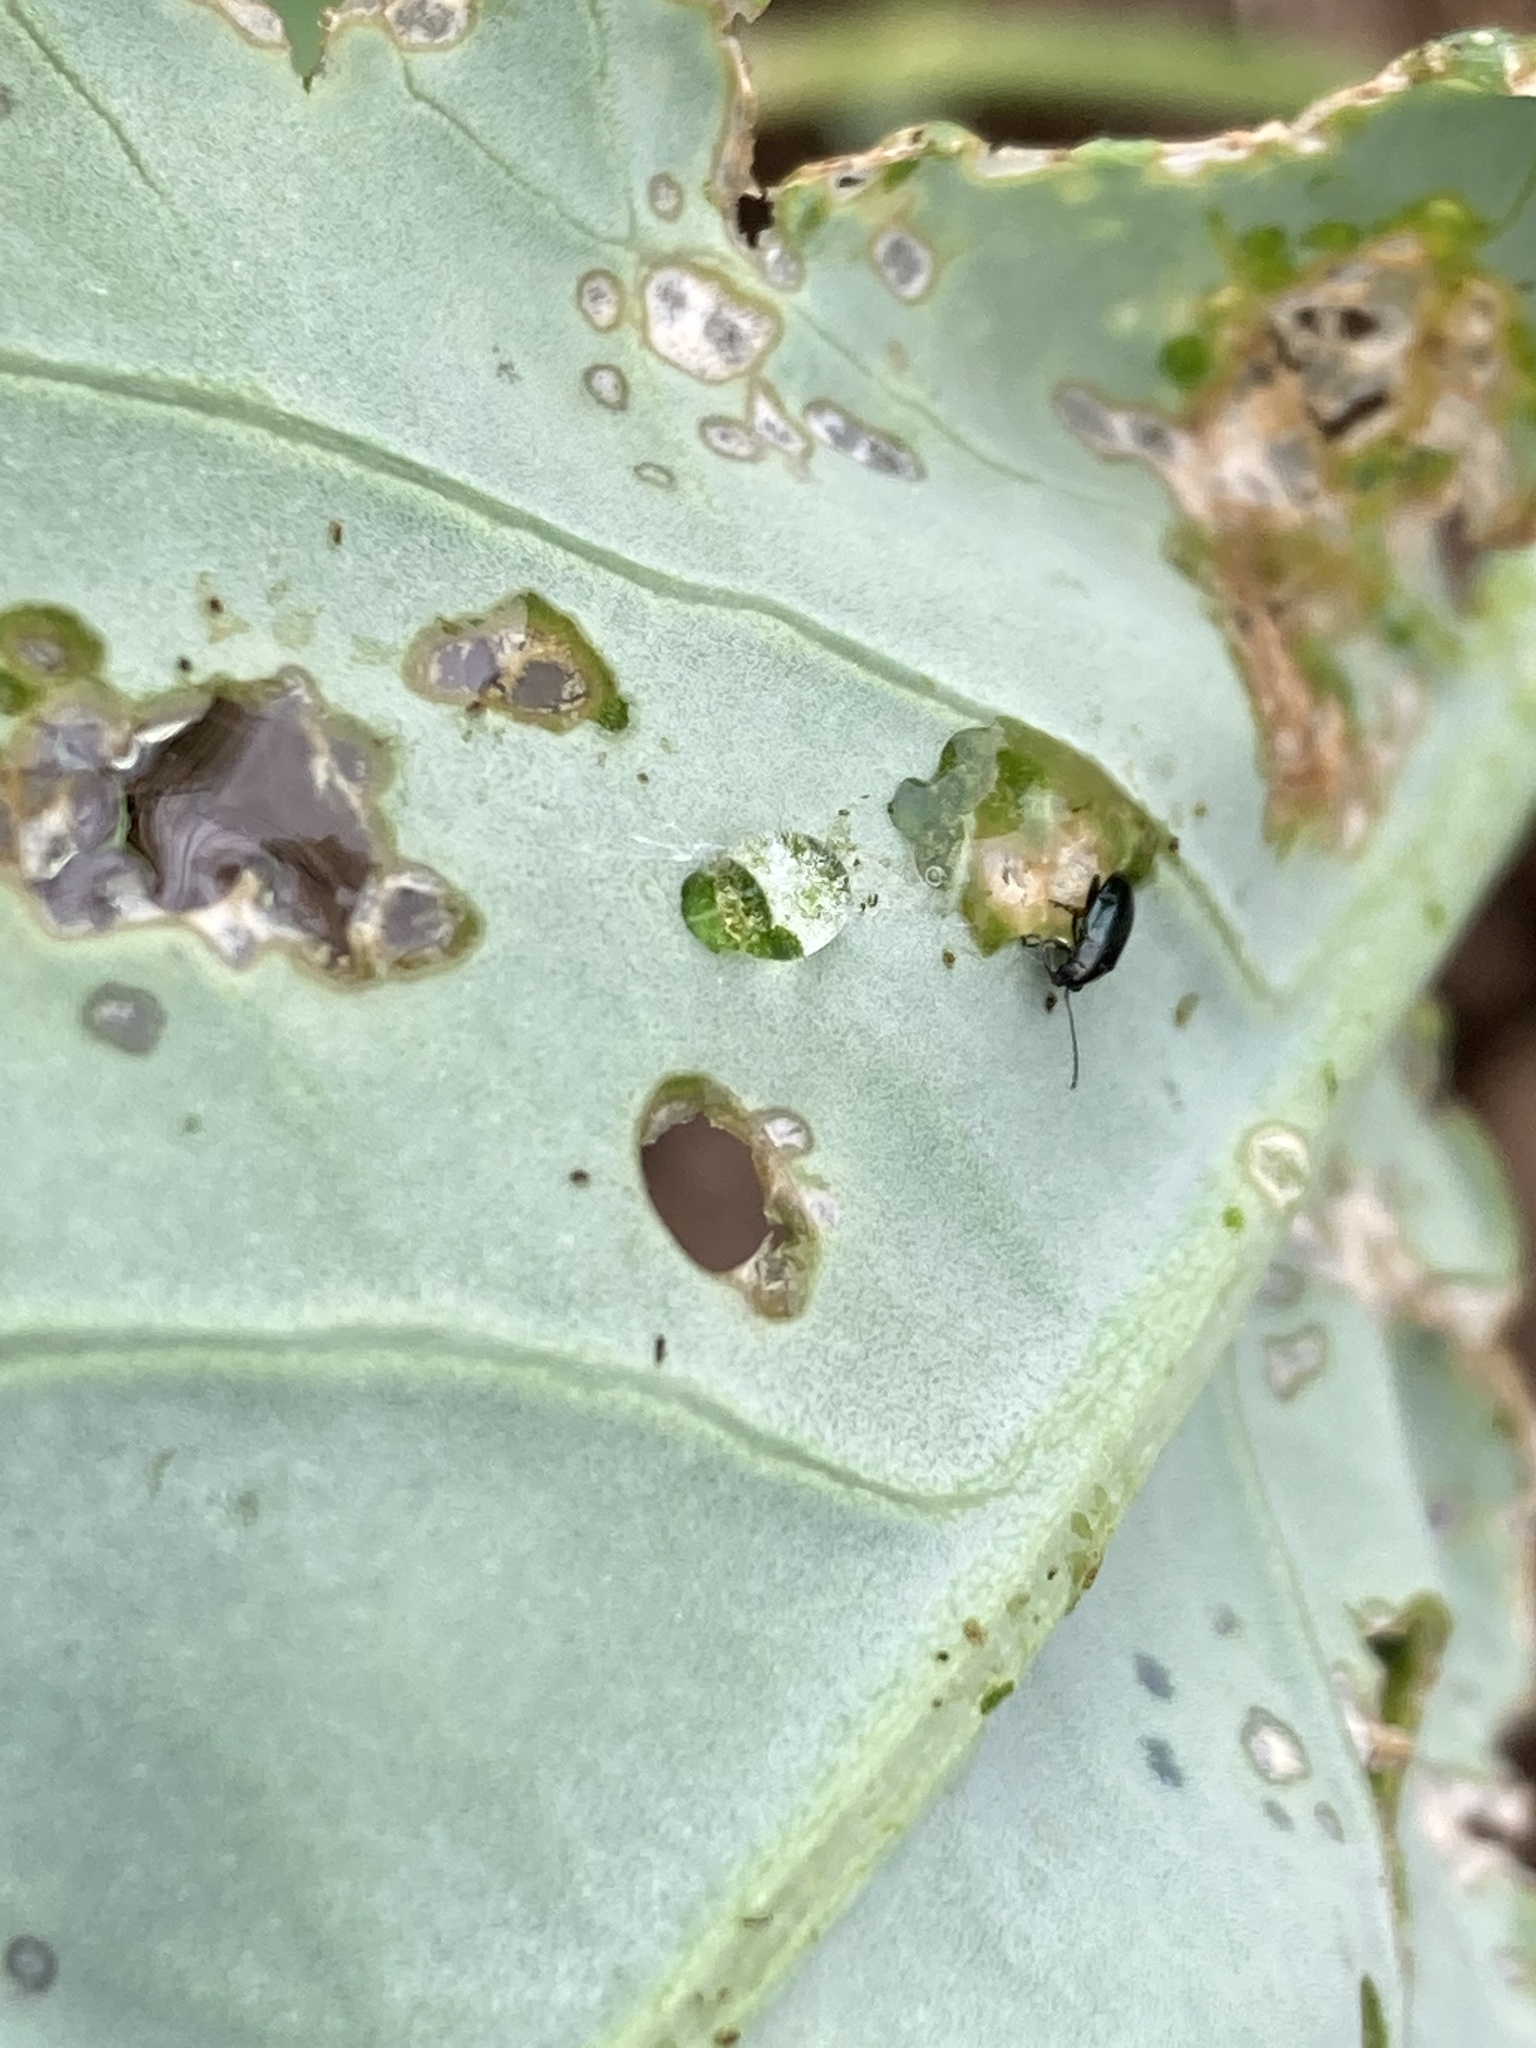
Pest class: crucifer_flea_beetle